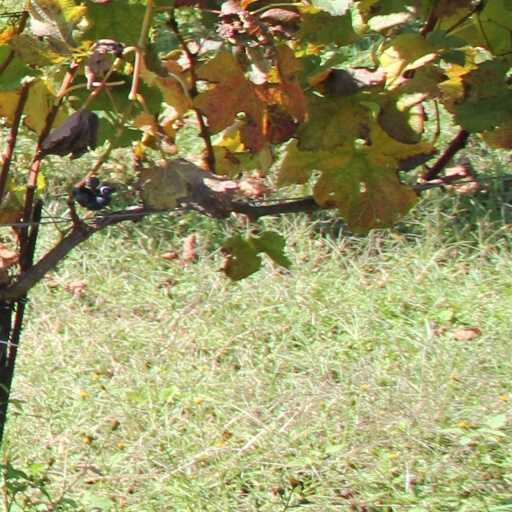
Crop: grape